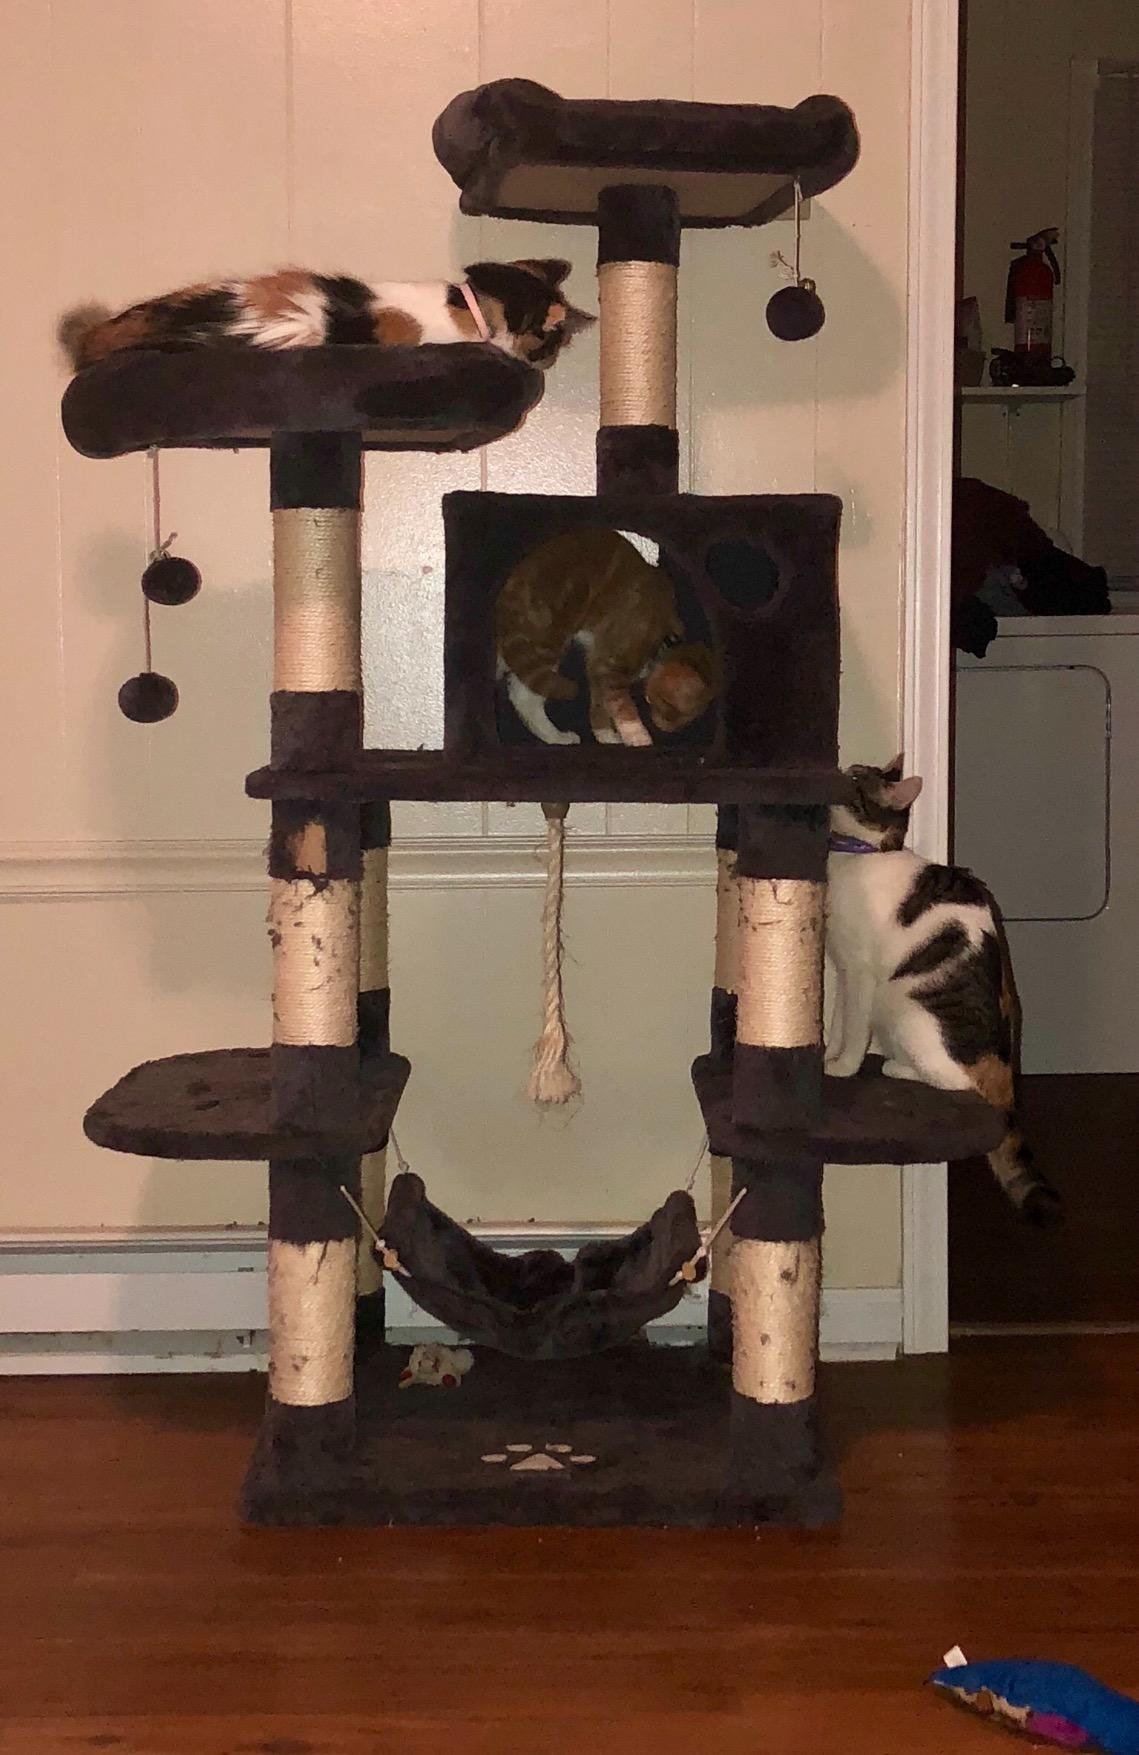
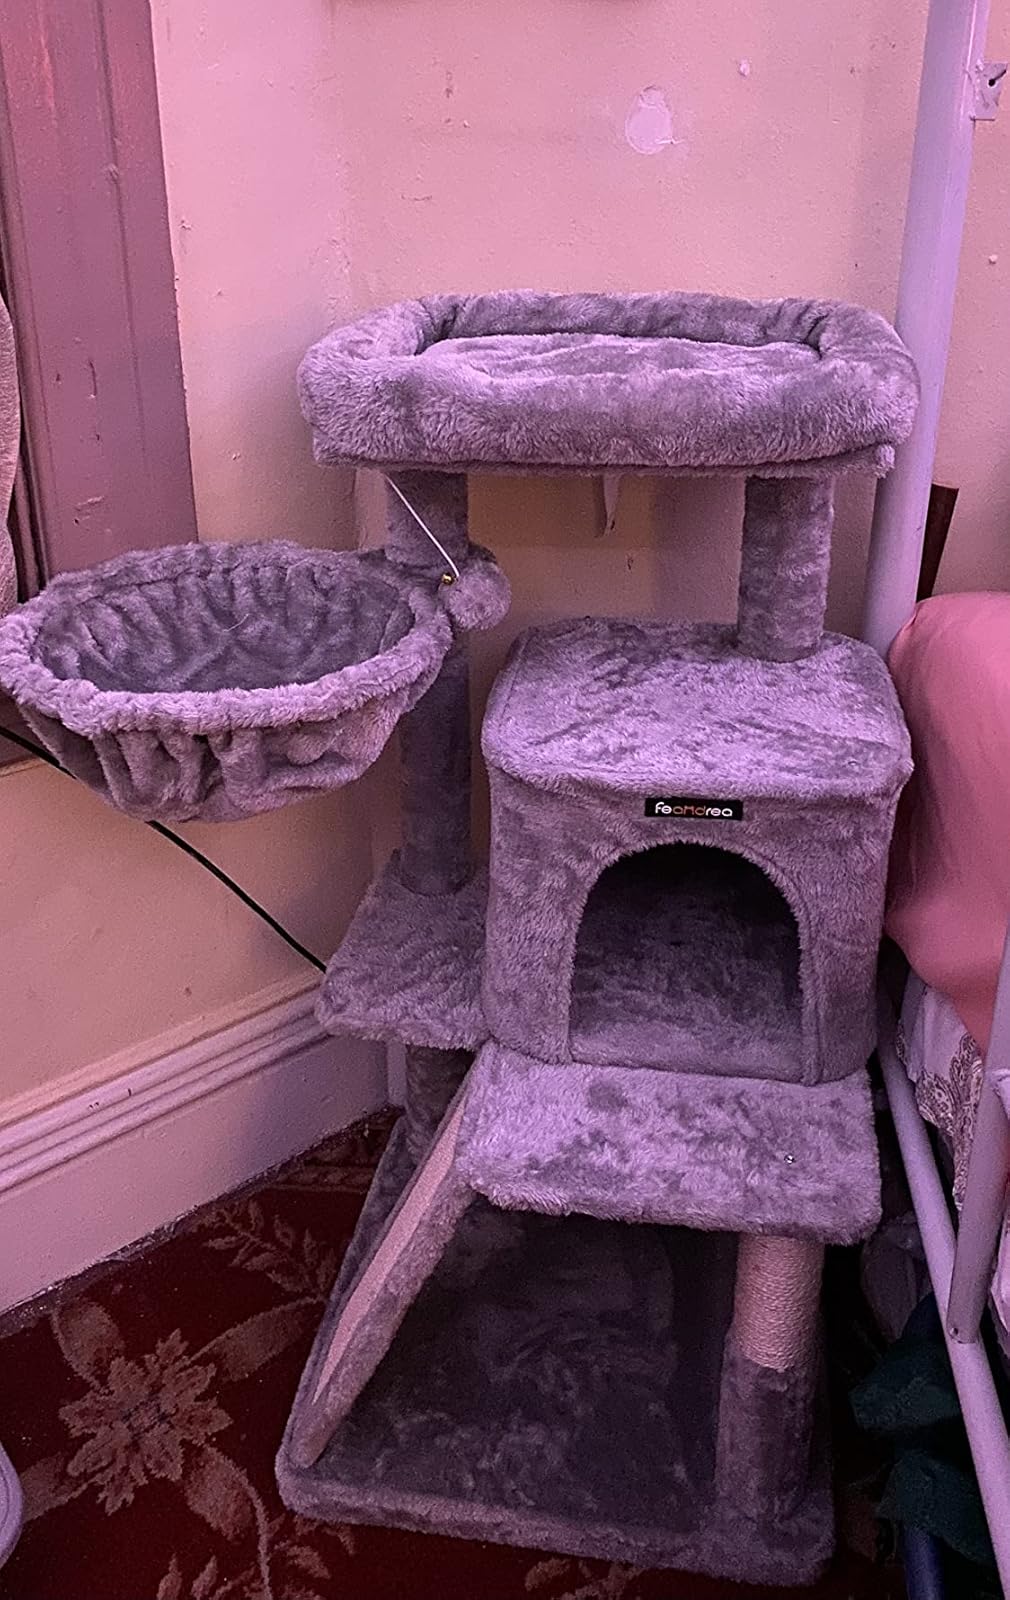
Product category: items_cat tree
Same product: no